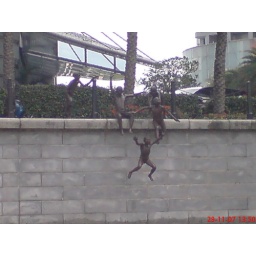
A sculpute of kids jumping in the river in singapore